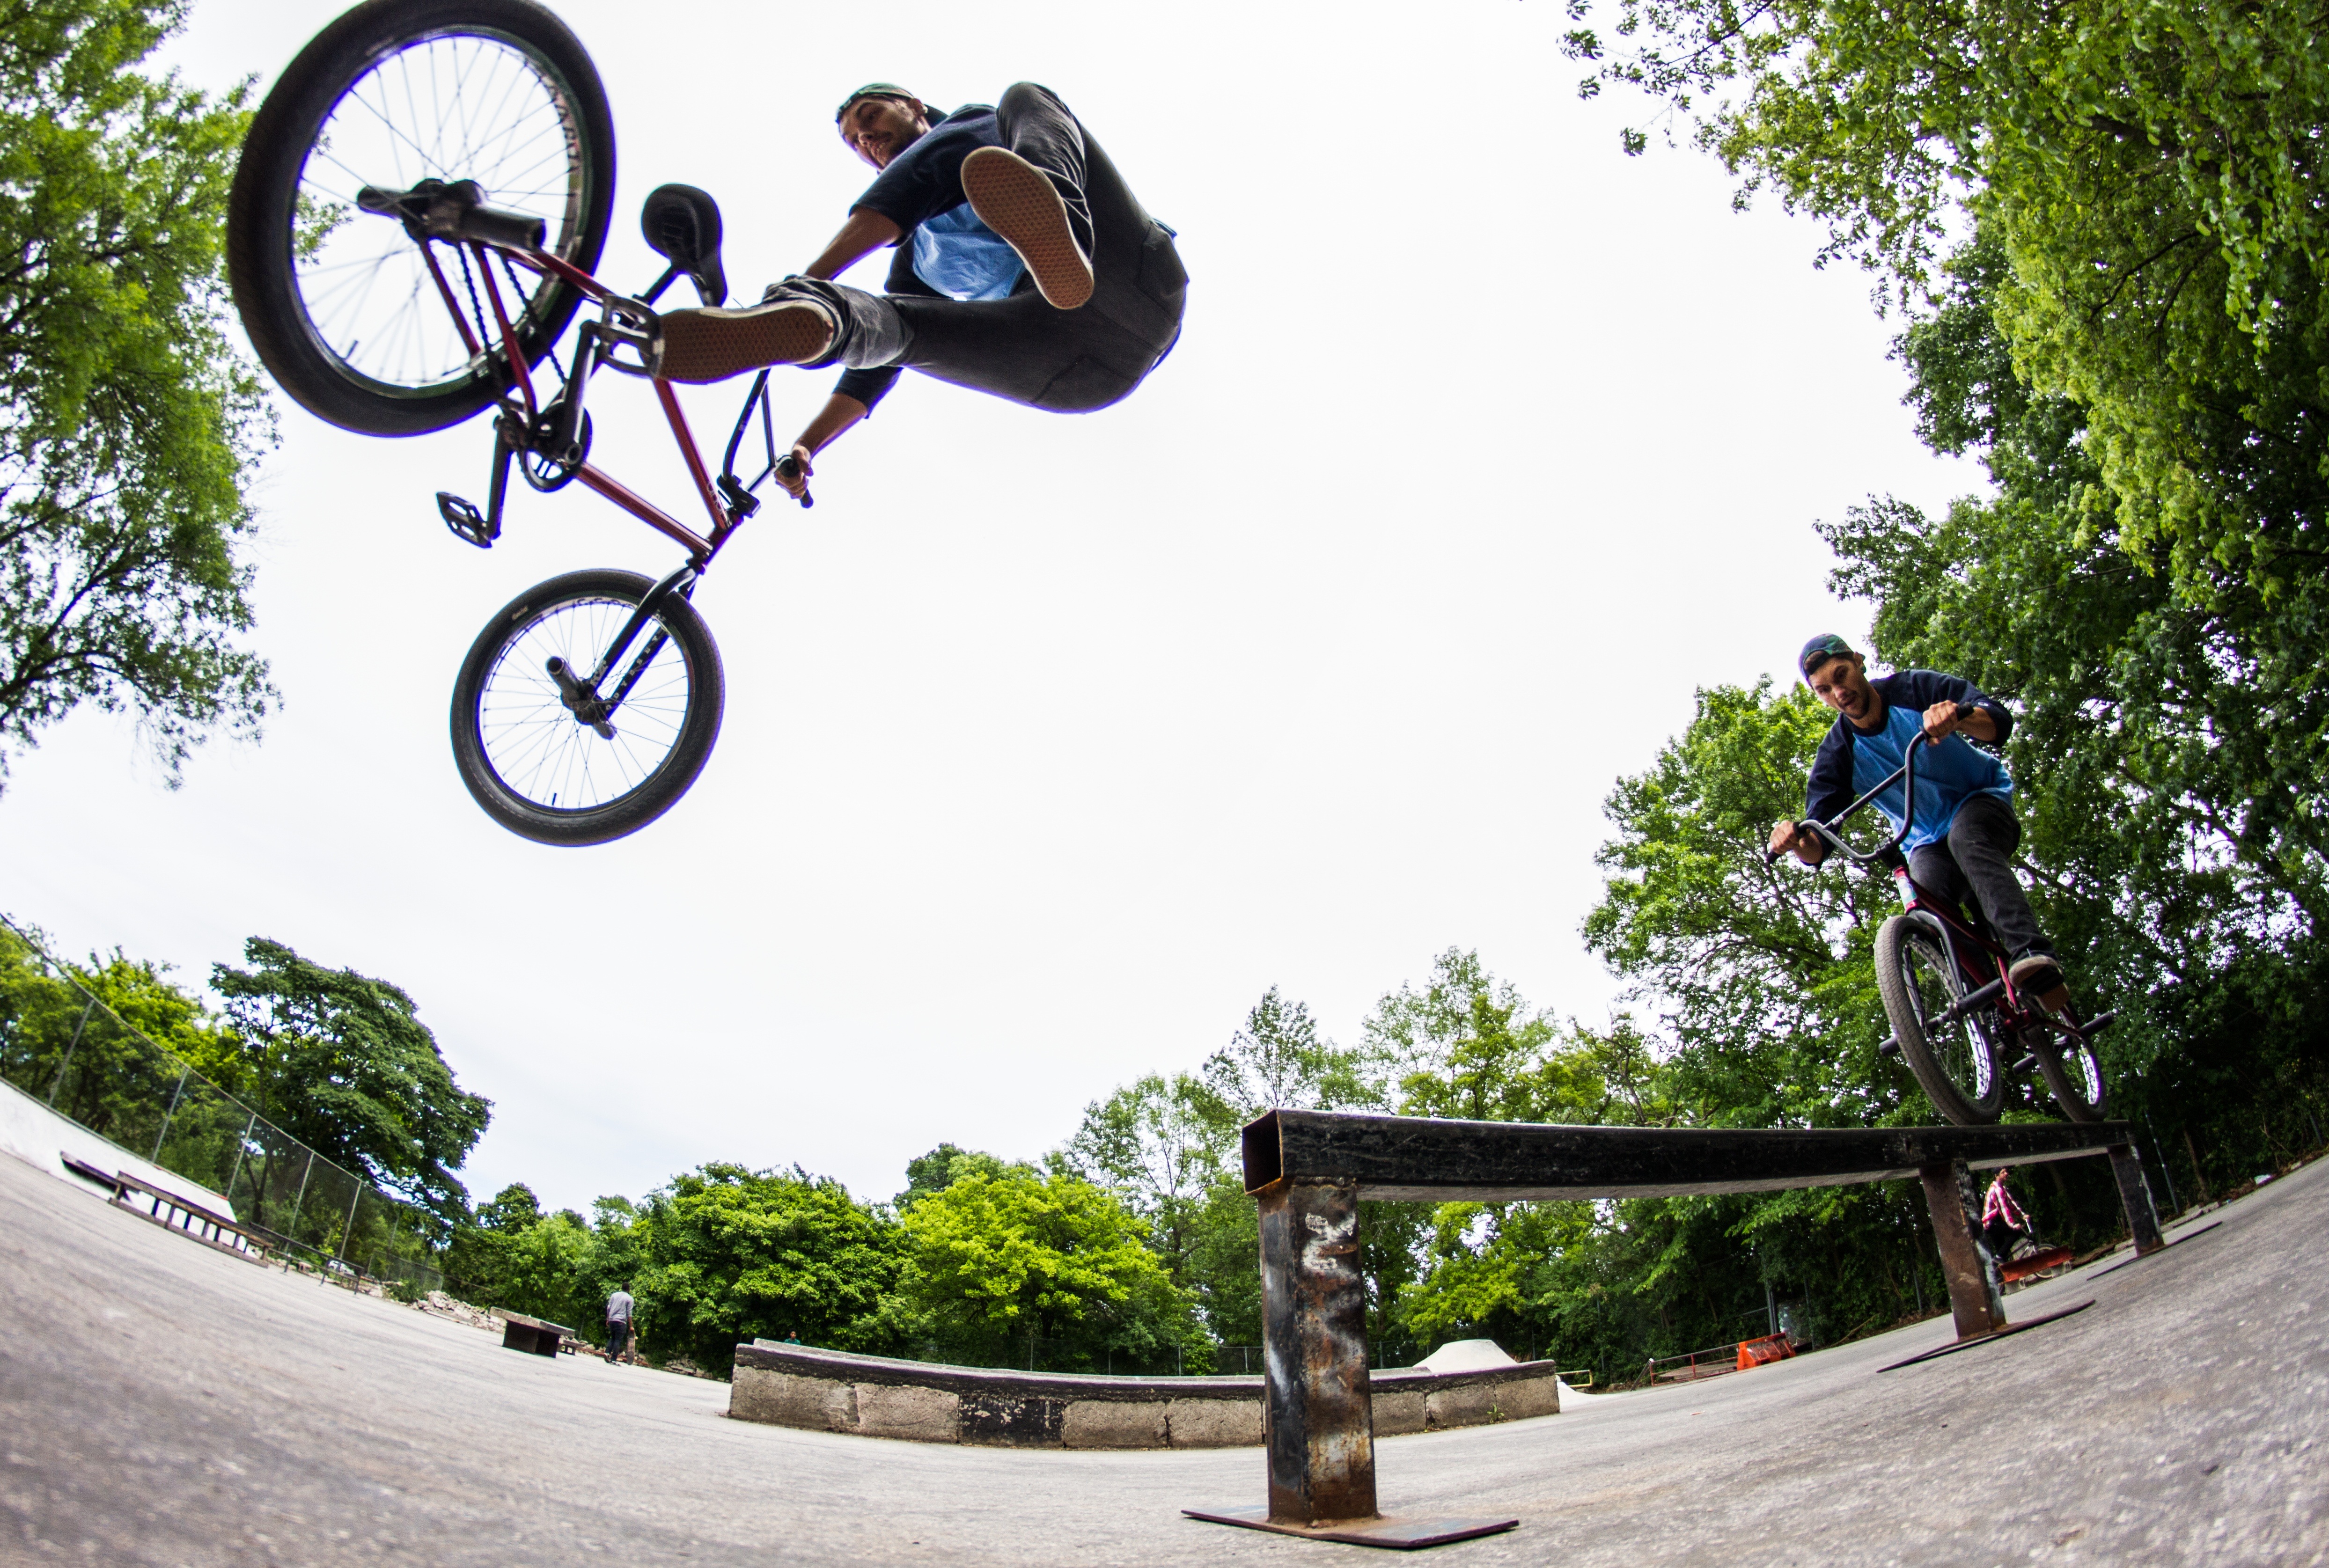
outdoor, people, sport, skateboard, skate, bicycle, skateboarding, guy, young, jeans, action, park, extreme, extreme sport, lifestyle, skateboarder, skatepark, energy, bmx, shoes, friends, sports, downhill, sneakers, skating, danger, style, ramp, bikes, active, freeride, cycle sport, downhill mountain biking, bicycle motocross, bmx bike, freestyle bmx, stunt performer, bmx racing